Desperate Housewives season 5

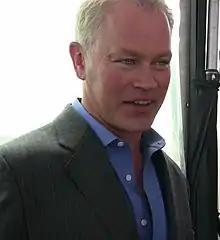
McDonough's character was the subject of the season's main mystery.

The fifth season had thirteen roles receiving star billing, with eleven out of twelve returning from the previous season. The series is narrated by Brenda Strong, who portrays the deceased Mary Alice Young, as she observes from beyond the grave the lives of the Wisteria Lane residents and her former best friends. Teri Hatcher portrayed Susan Mayer, now separated from Mike and in a relationship with her painter. Felicity Huffman portrayed Lynette Scavo, who deals with her now teenage sons. Marcia Cross portrayed Bree Hodge, who has become a successful business woman and author. Eva Longoria portrayed Gabrielle Solis, who has lost her money and beauty and now looks after a blind husband and two daughters. Nicollette Sheridan portrayed Edie Williams, who returns to Wisteria Lane with a new husband after leaving the neighborhood towards the end of the previous season. Ricardo Antonio Chavira portrayed Carlos Solis, Gabrielle's husband who is still blind but with a chance to recover his sight and his career as a business executive. Doug Savant portrayed Tom Scavo, Lynette's husband who is facing a mid-life crisis. Kyle MacLachlan portrayed Orson Hodge, Bree's husband who feels overshadowed by her success. Dana Delany portrayed Katherine Mayfair, Bree's business partner and Mike's new girlfriend. James Denton portrayed Mike Delfino, Susan's ex-husband and the target of a man who seeks revenge on him. Shawn Pyfrom was promoted from an "also starring" credit to a formal "starring" credit playing Andrew Van de Kamp, Bree's homosexual son who now works with her in her business. Also joining the principal cast was actor Neal McDonough as Dave Williams, whose mysterious arc is the season's main storyline. Andrea Bowen departed from the principal cast but was credited as "special guest star" in the episode "City on Fire" playing the role of Julie Mayer, Susan's daughter, who is now attending college.